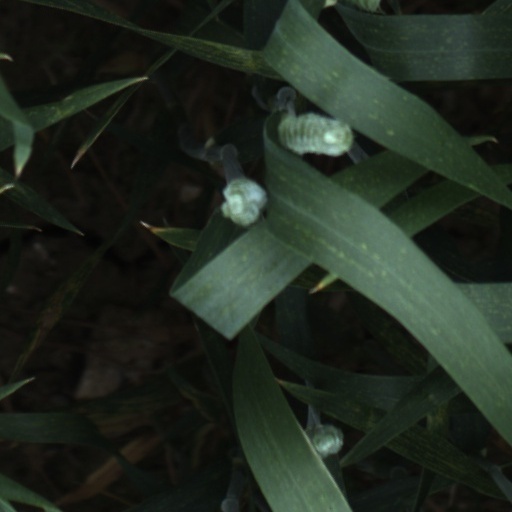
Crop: wheat